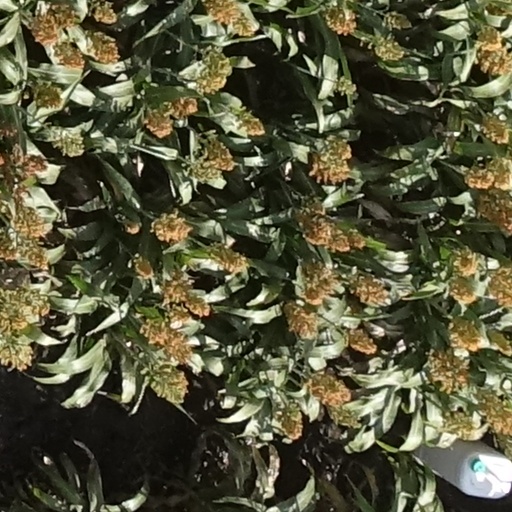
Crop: sorghum